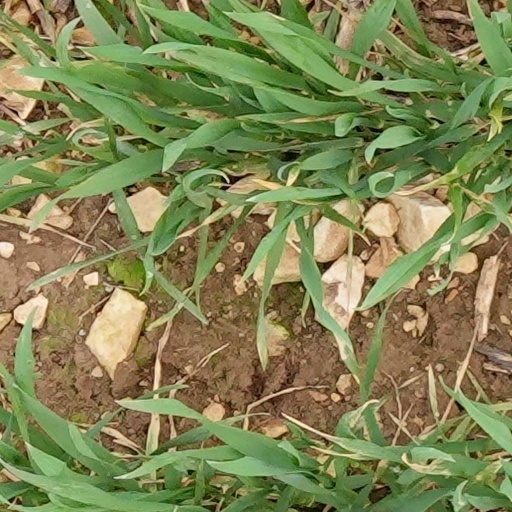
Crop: wheat